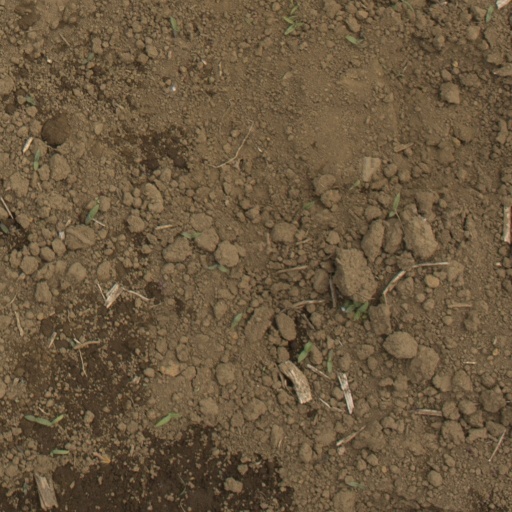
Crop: Jerusalem artichoke